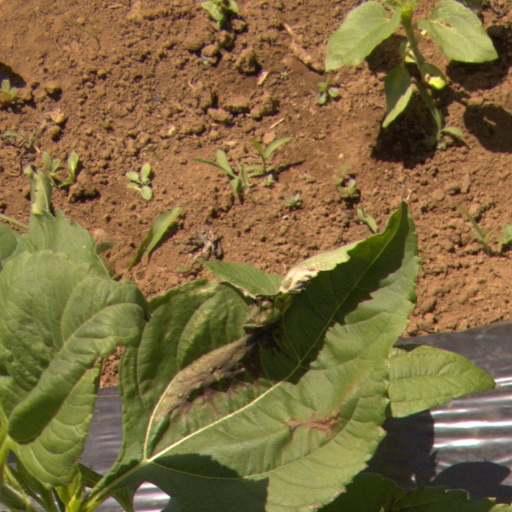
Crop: Jerusalem artichoke